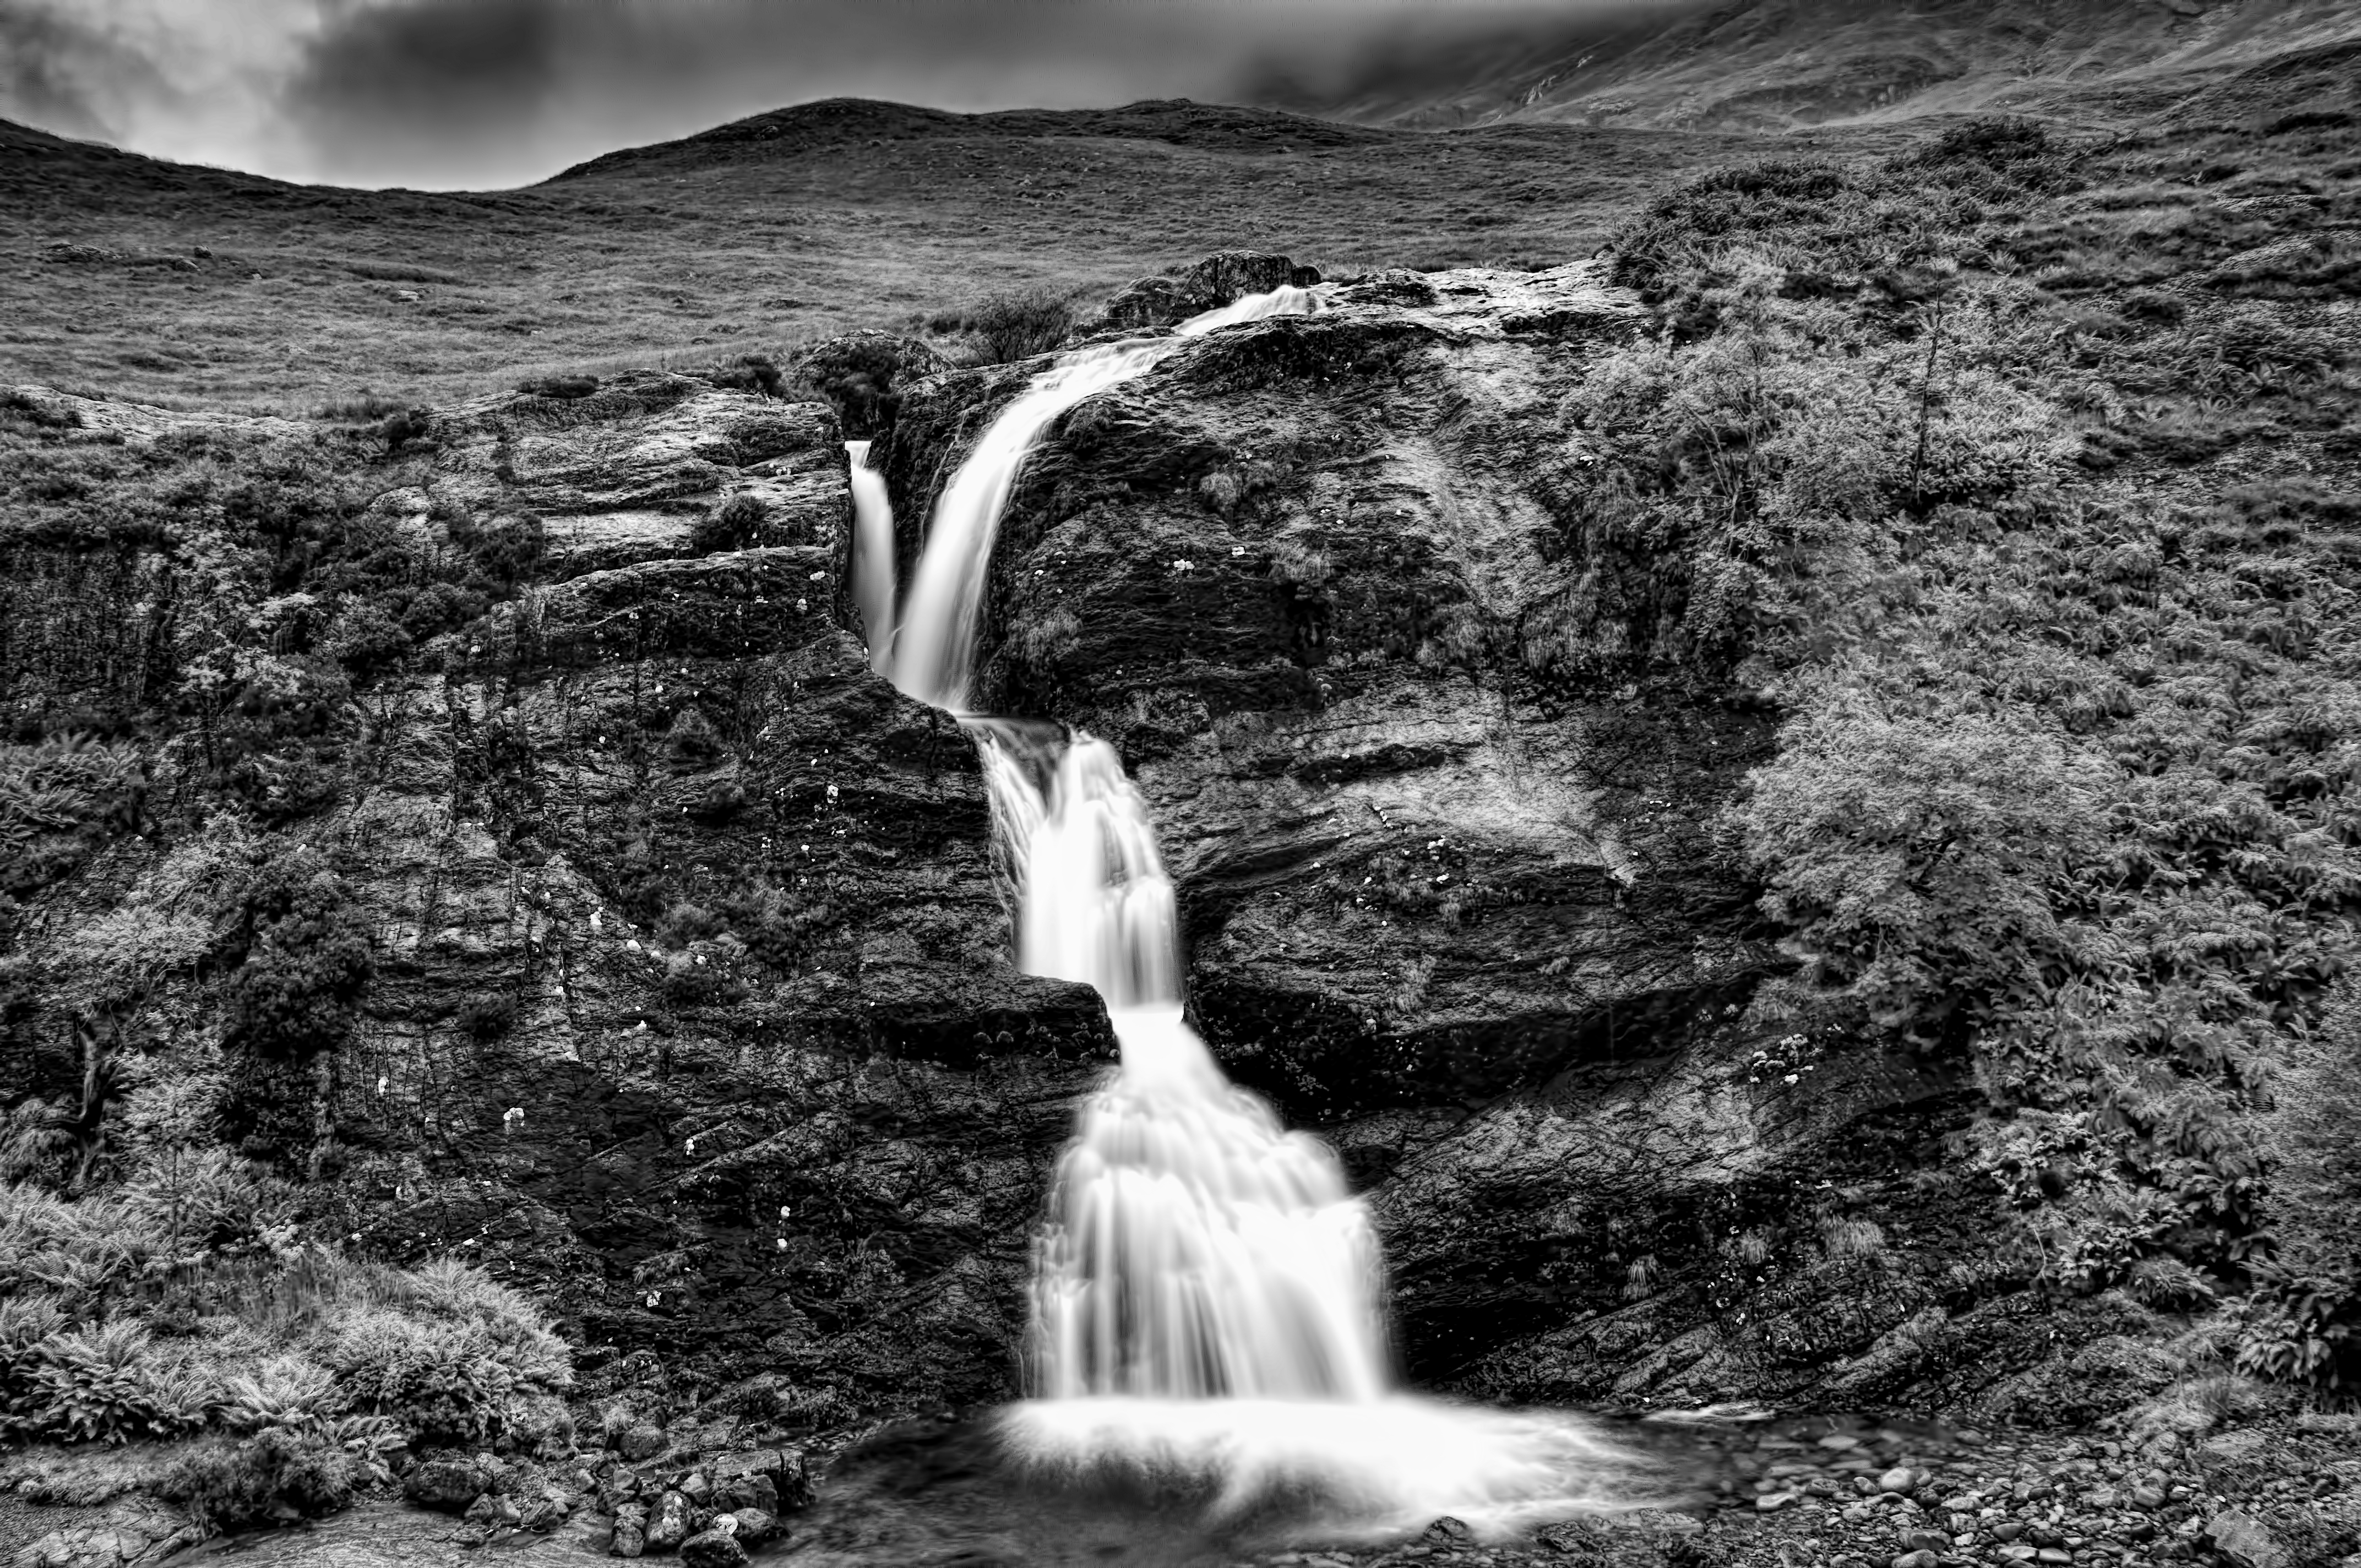
landscape, tree, nature, forest, rock, waterfall, black and white, white, photography, monochrome, falls, photograph, water feature, glencoe, highlands, monochrome photography